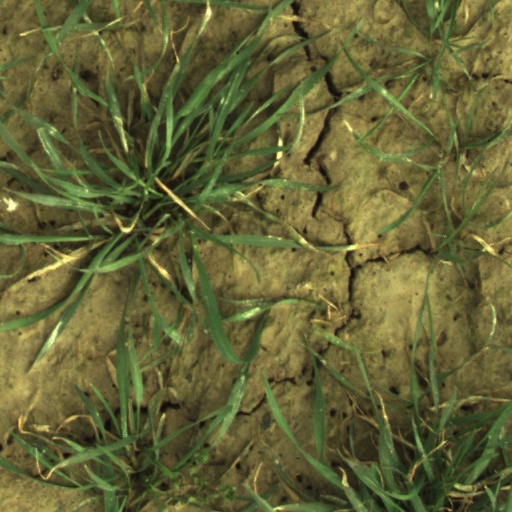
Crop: wheat